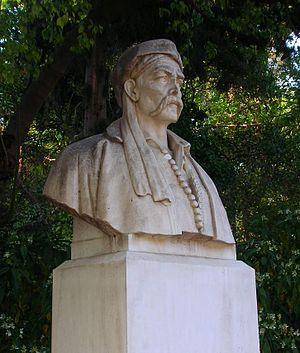
Nikítas Stamatelópoulos dit aussi Nikitaras, était un héros de la guerre d'indépendance grecque. Ses exploits lui valurent le surnom de "Τουρκοφάγος", le « Mangeur de Turcs ».